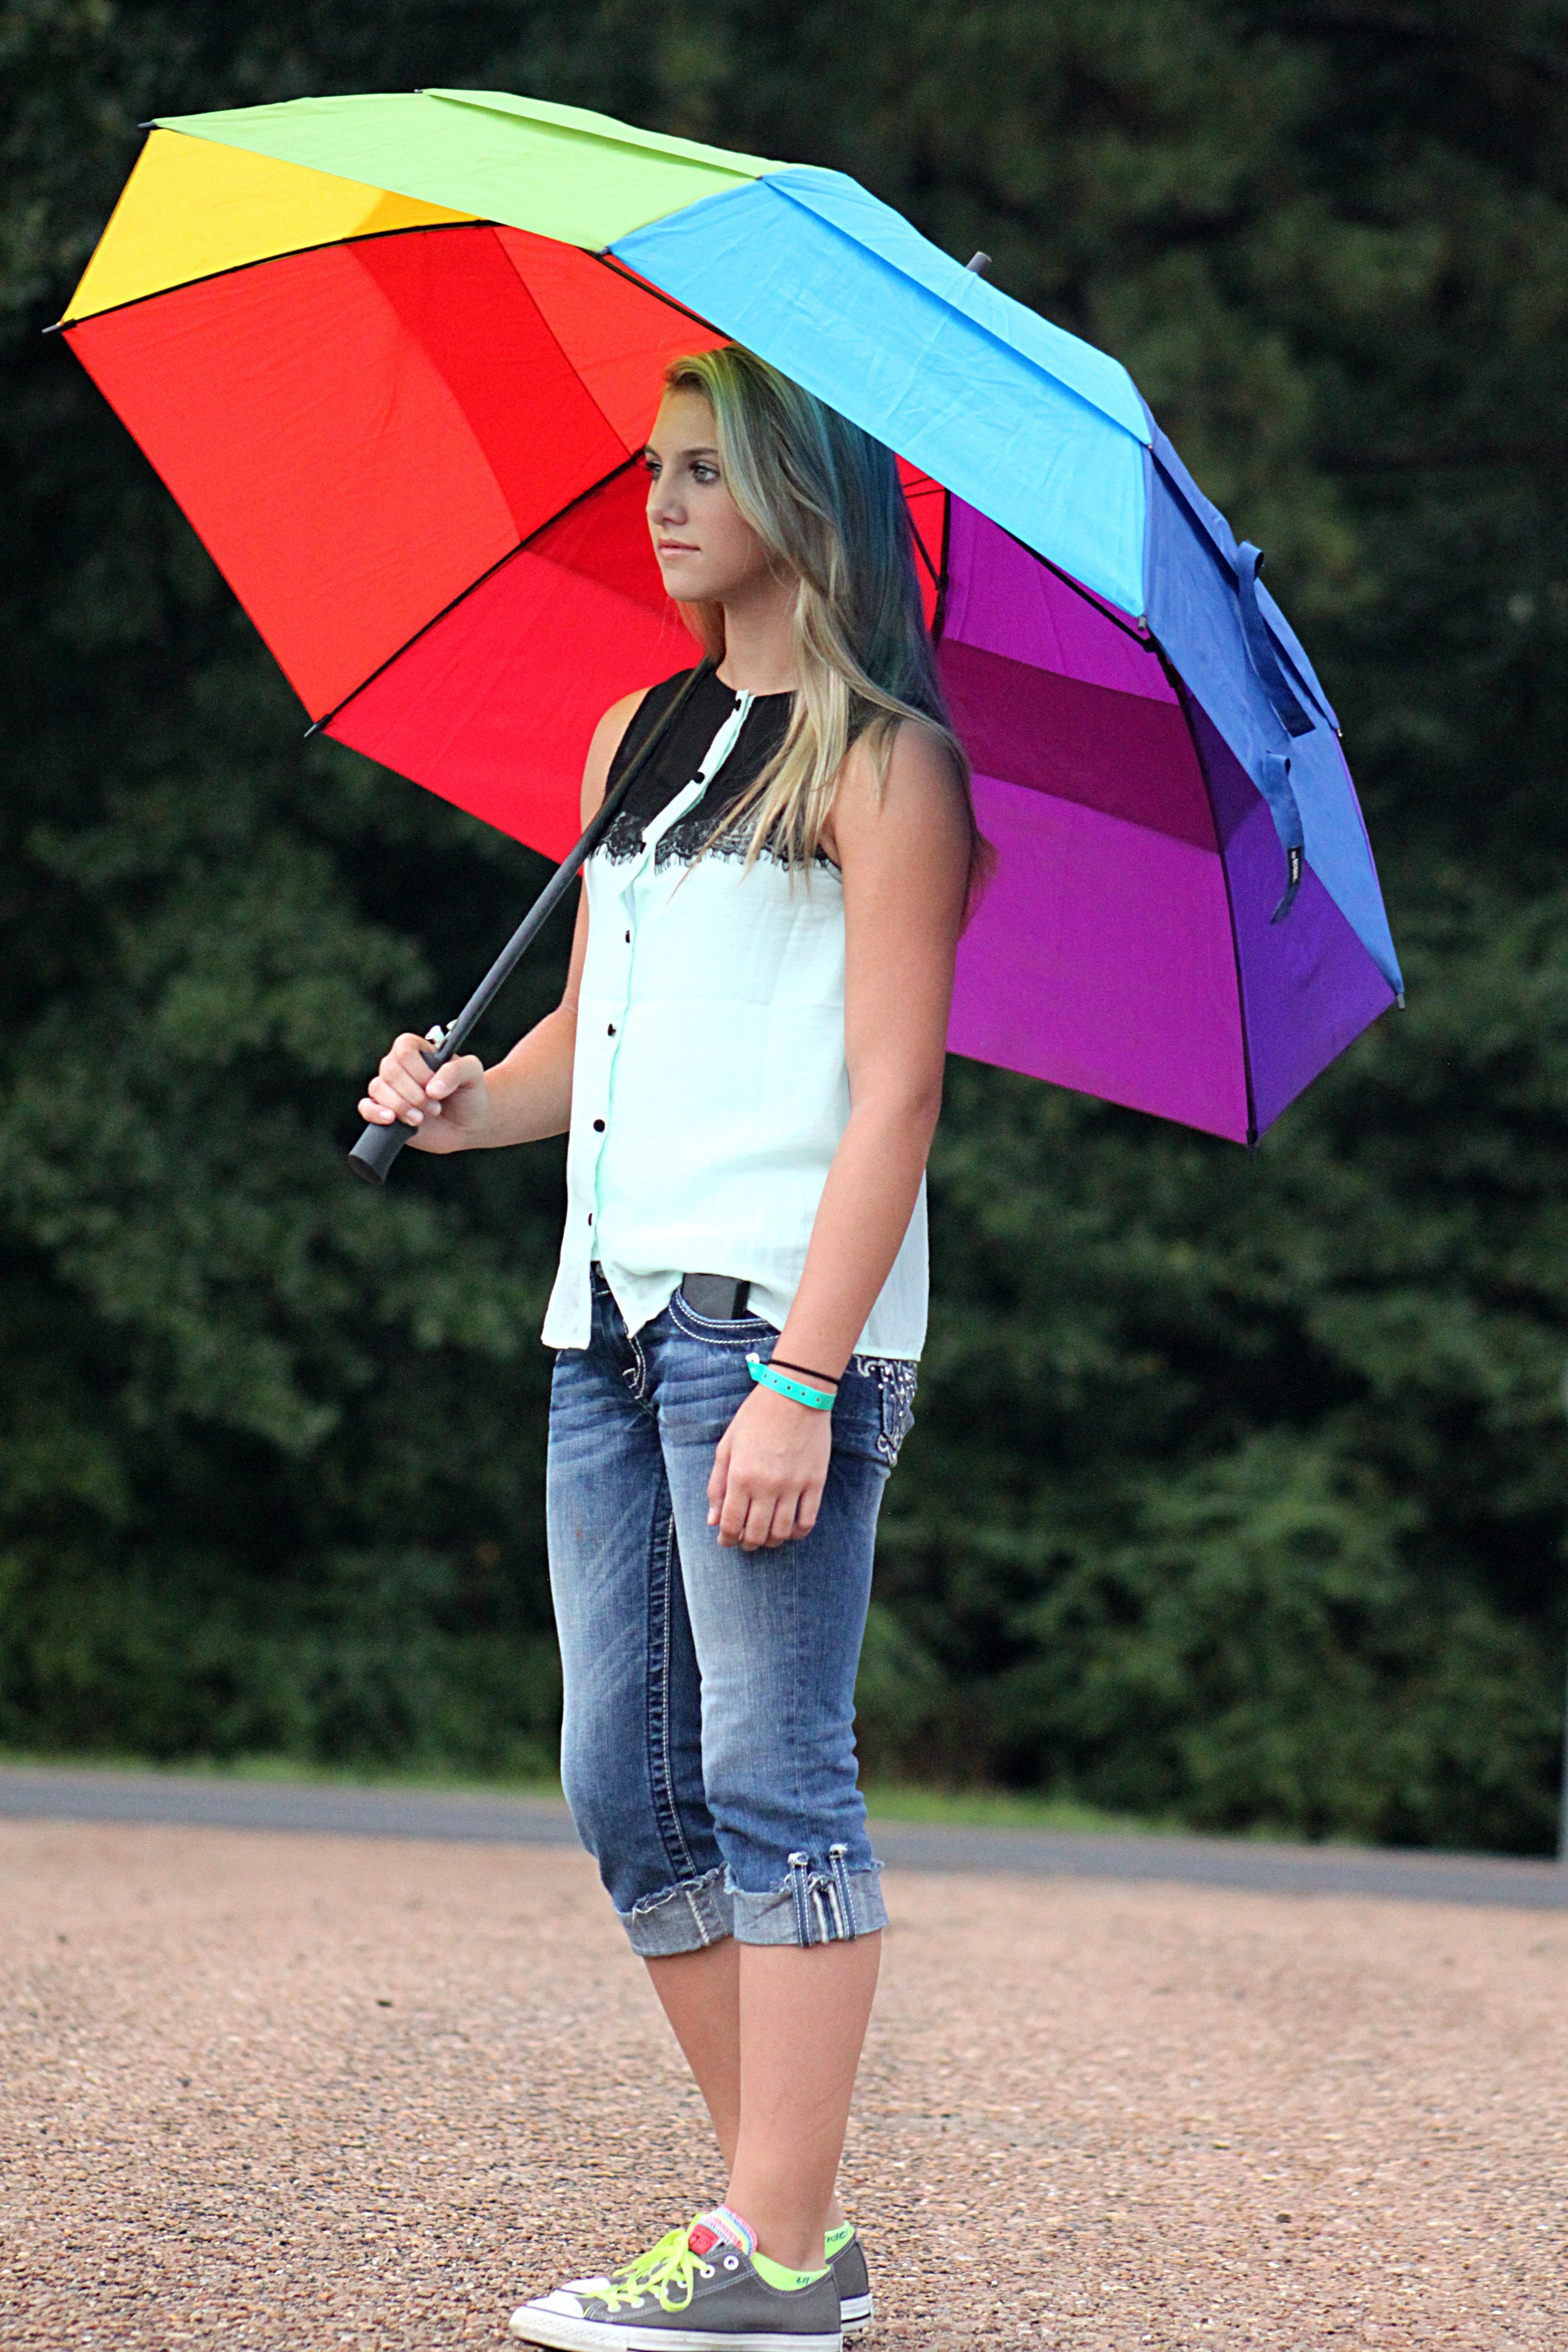
outdoor, girl, female, young, spring, umbrella, color, blue, clothing, blonde, cap, pretty, teen, fashion accessory